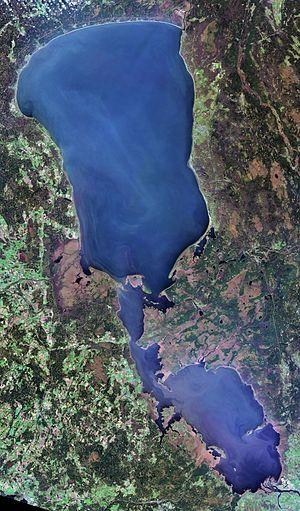
Le lac Peïpous ou lac des Tchoudes est un vaste lac partagé entre l'Estonie et la Russie.